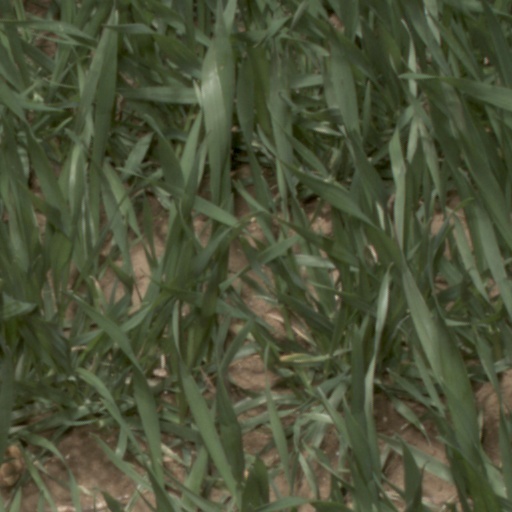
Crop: wheat